Yury Mukhin (activist)

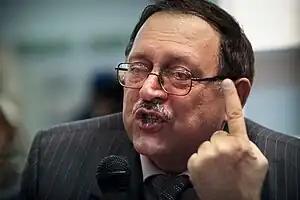
Yury Mukhin

Yuri Ignatievich Mukhin (born March 22, 1949, Dnipropetrovsk, Ukrainian SSR) is a Soviet and later Russian engineer, public activist, researcher and writer. One of the most criminally prosecuted by the Russian authorities – since the beginning of the century he was the defendant in several dozens of lawsuits, accused and defendant in three criminal cases. In July 2015, Yury Mukhin and three other IGPR ZOV members were arrested and jailed in Moscow. In the resolution on initiation of criminal case of July 22, 2015